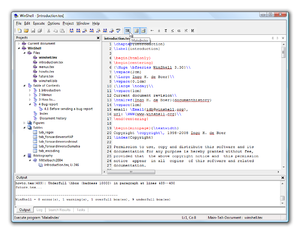
WinShell est un environnement de développement libre et multilingue pour LaTeX et TeX fonctionnant sous Windows, développé par Ingo H. de Boer. Sa version la plus récente est la 3.3.5, disponible en plus de vingt langues.